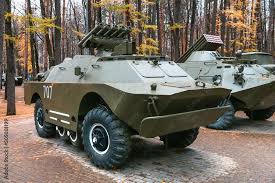
Label: BRDM